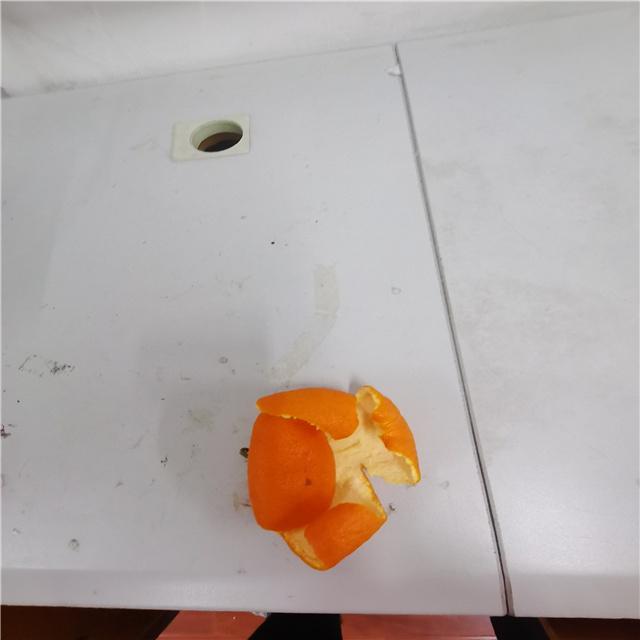
Label: peels